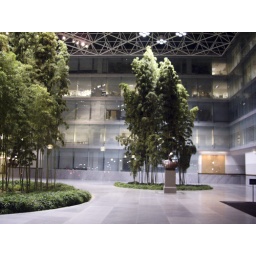
trees in DC building